IAR 814

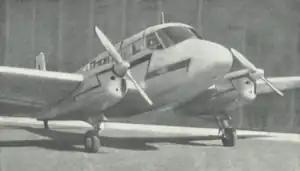

The IAR-814, aka MR-2, was a Romanian designed and built twin-engined trainer aircraft built in the early 1950s, the first twin-engined aircraft wholly designed and built in Romania.